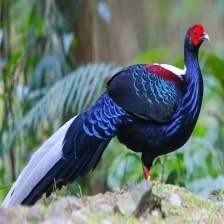
Species: SWINHOES PHEASANT
Scientific name: LOPHURA SWINHOII